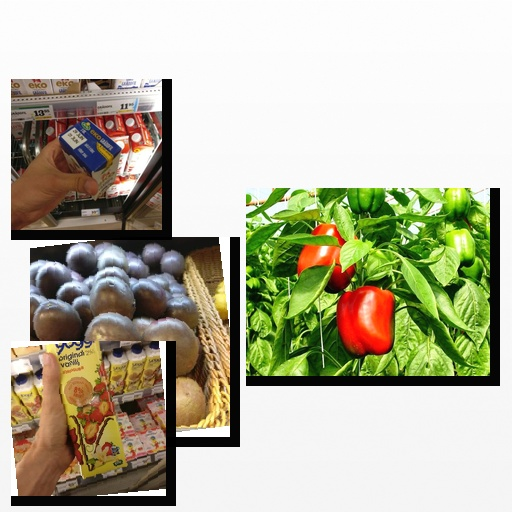
Food items: bell_pepper, strawberry_yoghurt, sour_cream, passion_fruit